Chee Soo

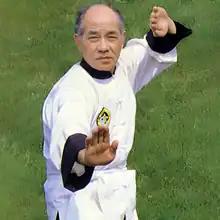
Chee Soo performing the Lee-style tai chi dance

Chee Soo (born Clifford Soo, also known as Clifford Gibbs, 4 June 1919 – 29 August 1994) was an author of books about the philosophy of Taoism and in particular Lee-style tai chi, qigong, Ch'ang Ming, Traditional Chinese Medicine and Feng Shou 'Hand of the Wind' kung fu.